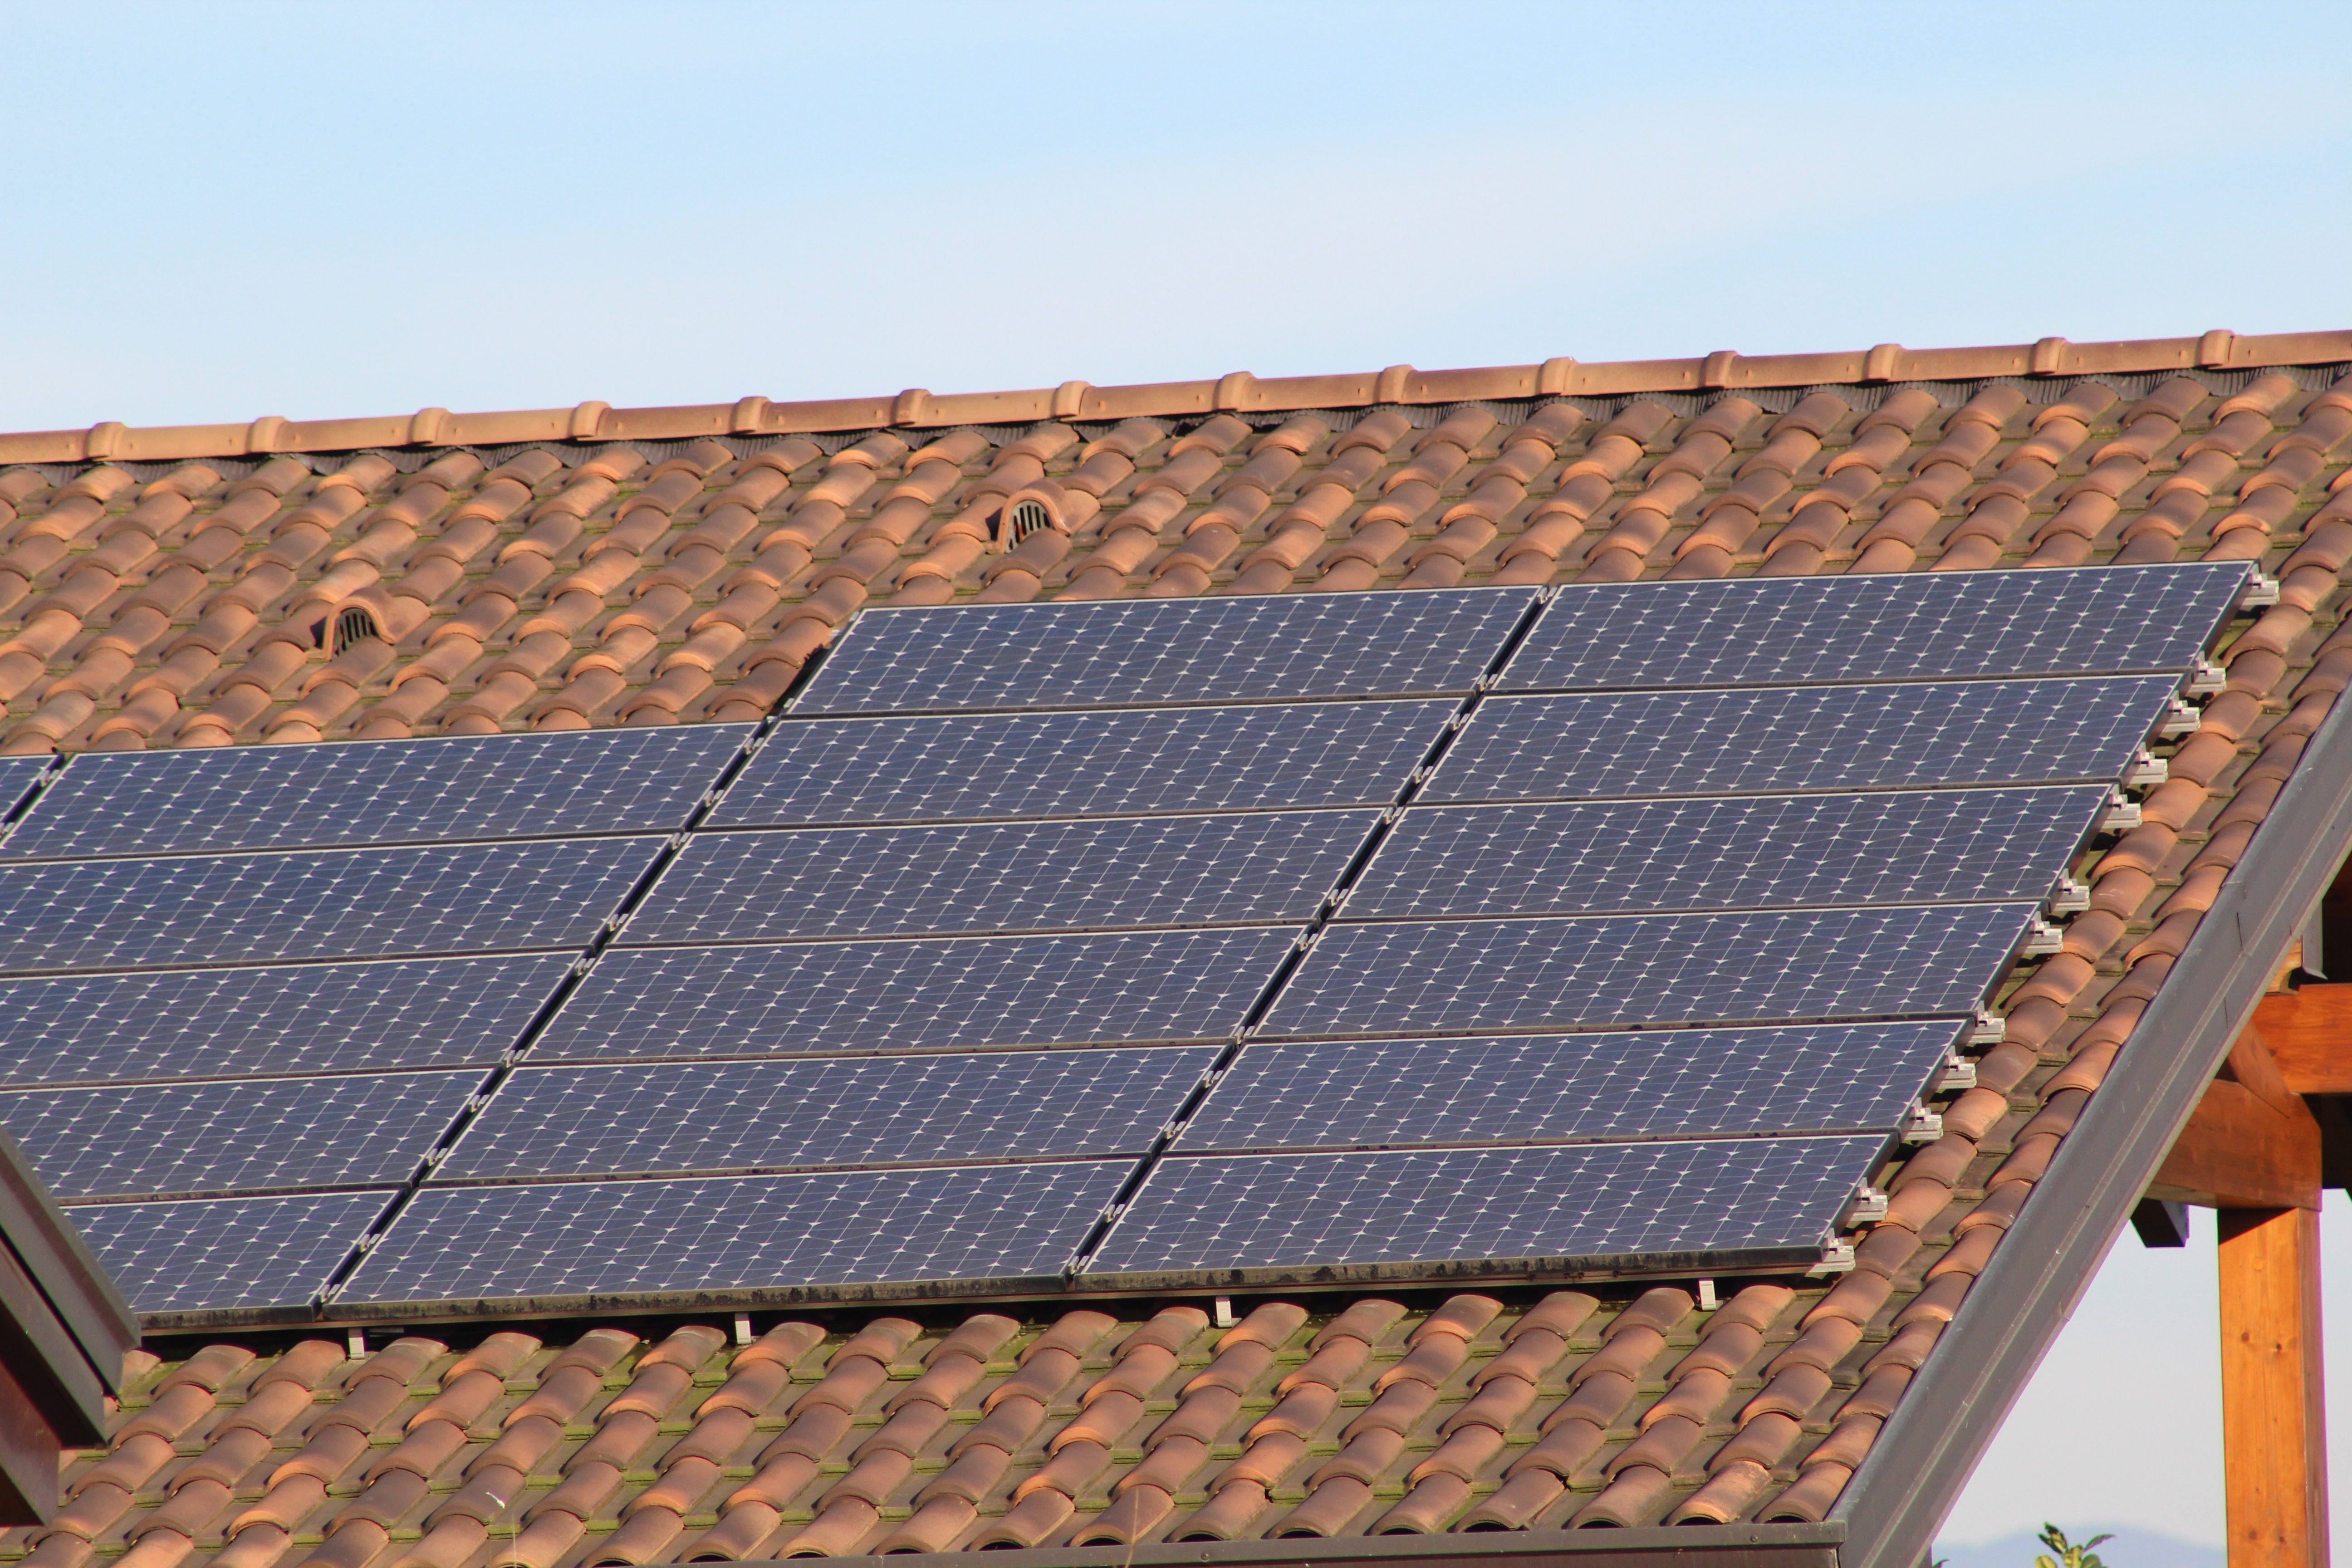
technology, roof, solar, energy, solar panel, saving, production, panels, solar power, solar energy, photovoltaic, daylighting, outdoor structure